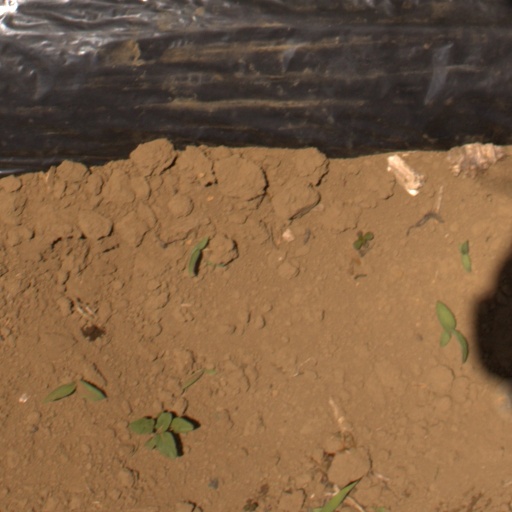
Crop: Jerusalem artichoke